Fassadinin

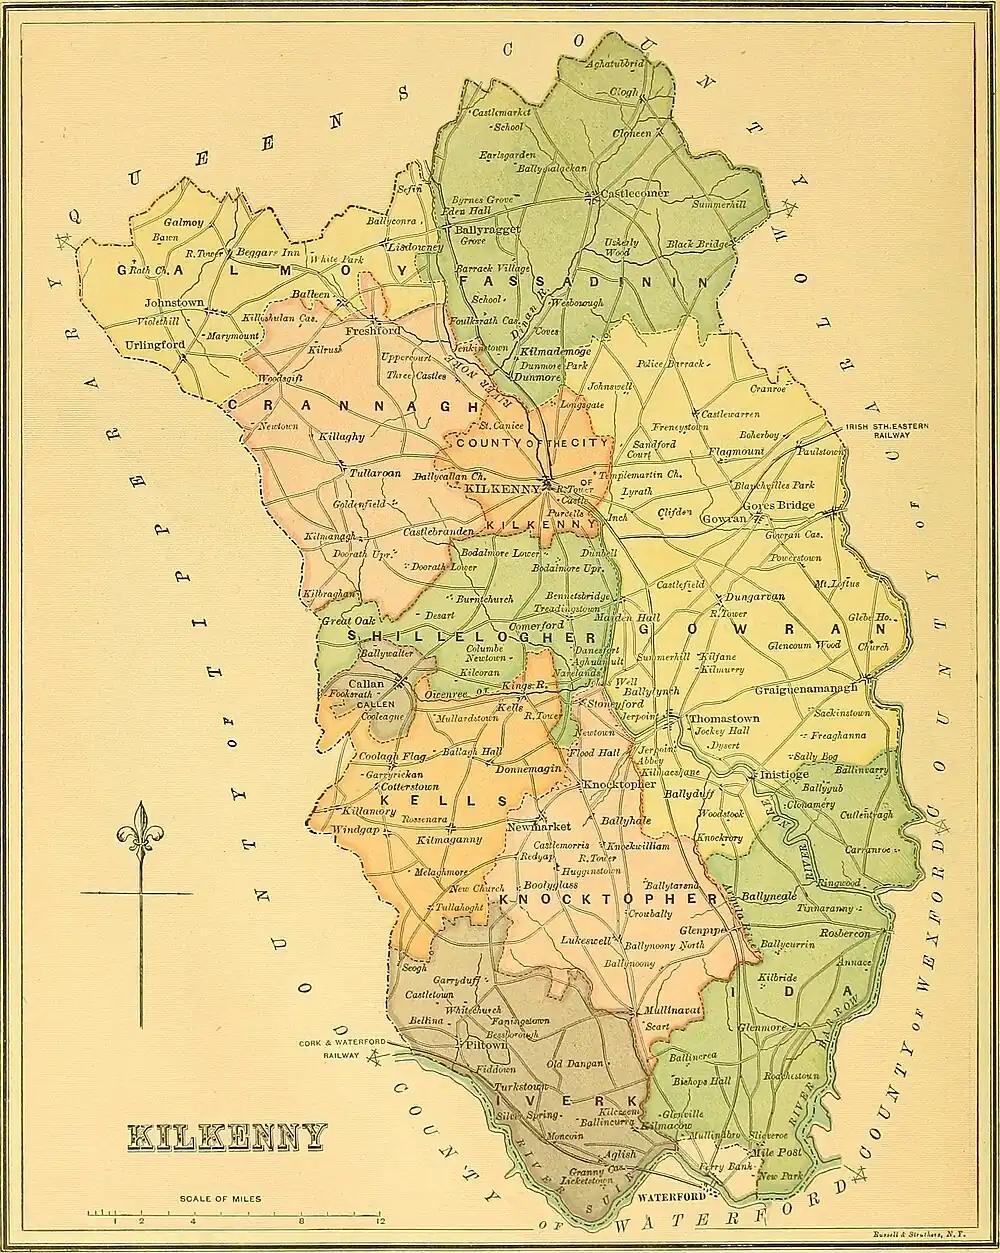
Map of County Kilkenny (1885)

In Edmund Ignatius Hogan's ""Description of Ireland, in anno 1598"" it was described as the barony of ""Fasagh, Denny, and Idogh"" and the constables were of the barony of ""Fasagh de Myn and Odoghe"" or ""Fasaghdenya and Odoghe"". Fassadining was recorded in the Down Survey (1656), the 1840 Ordnance Survey Map and on Griffith's Valuation (1864).